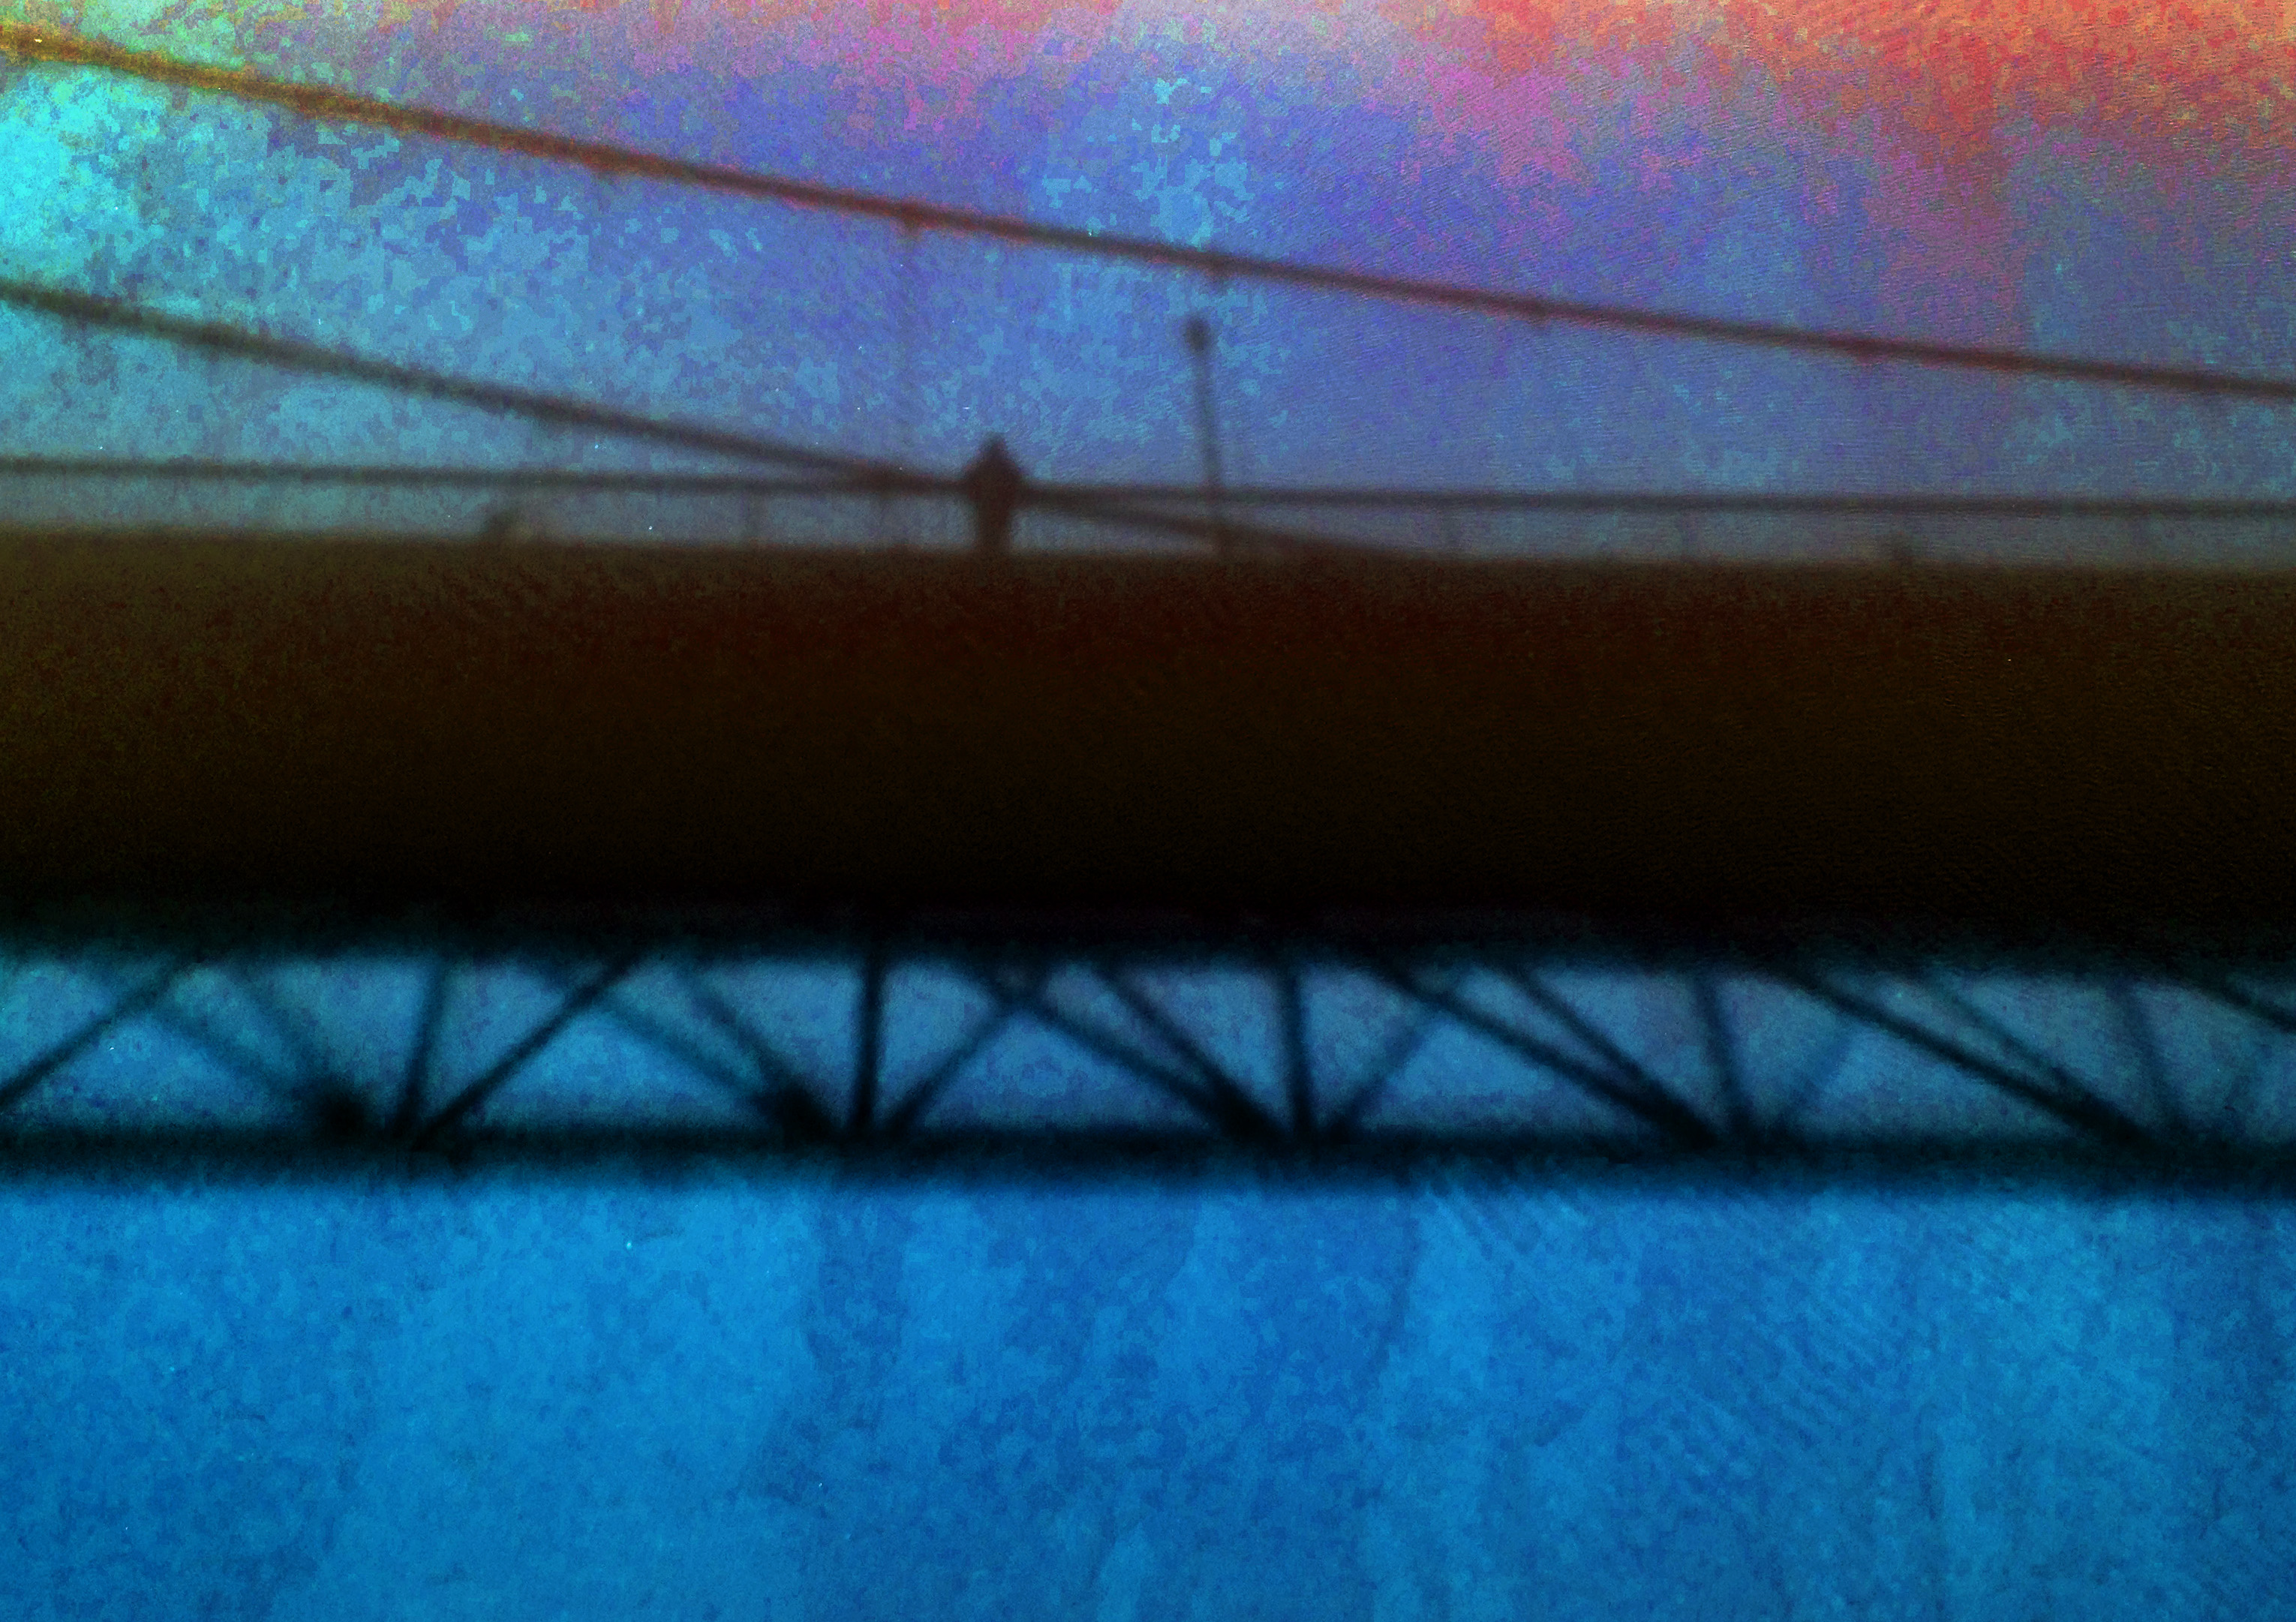
iphone, light, sky, bridge, sunlight, morning, texture, wave, window, glass, line, green, reflection, color, shadow, blue, shape, sliderssunday, guywestbridge